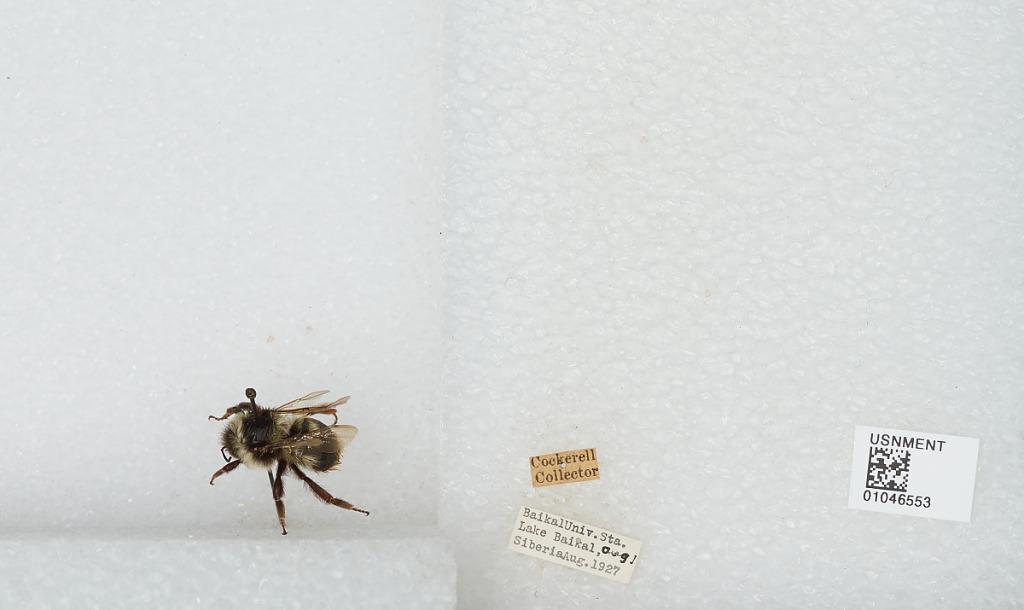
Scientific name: Bombus sp.
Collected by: Cockerell
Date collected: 1927-8-1
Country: Russia
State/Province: Siberia
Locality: Baika University Station, Lake Baikal